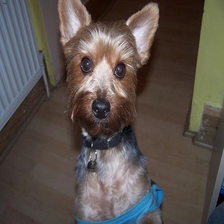
Species: dog
Breed: yorkshire terrier